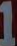
Number: 1